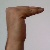
The image shows a hand gesture representing a space in Indian Sign Language.